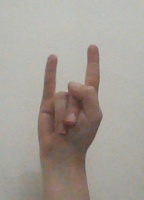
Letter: la